Wiha Tools

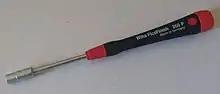

The company lists 3,500 different hand tools in its stock catalogue, including screwdrivers, torque wrenches and L-keys, bits, pliers, hammers and measuring tools. The owner managed company employs 750 staff worldwide.